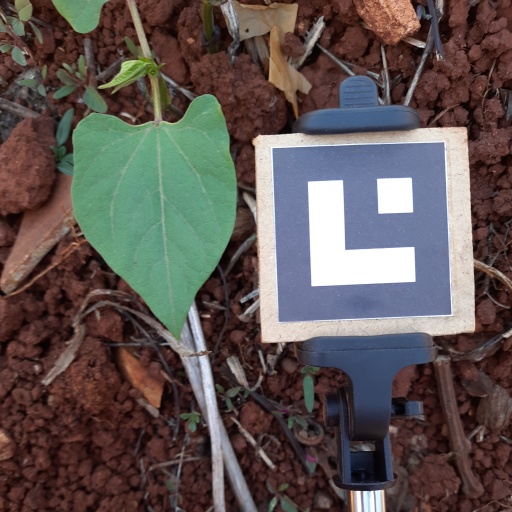
Observations: flat surface, no eating holes, under shade